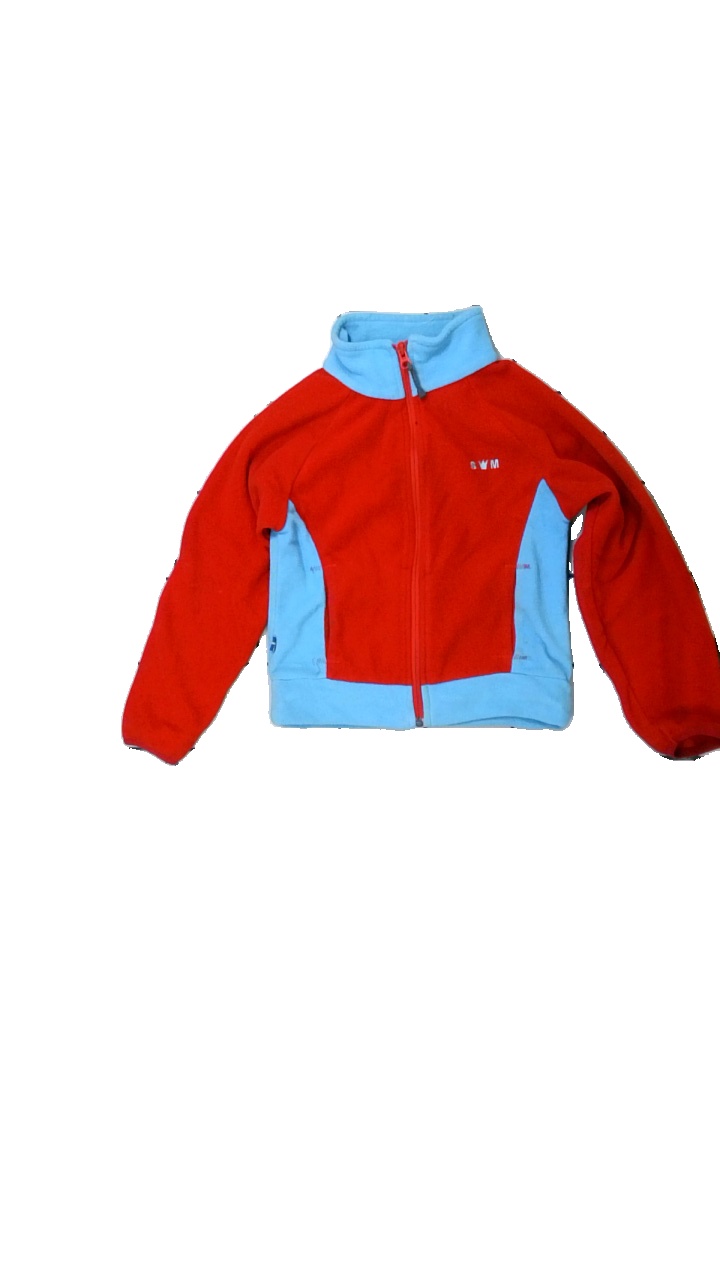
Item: Cardigan (Children)
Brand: Sm
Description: två färgad fleece kofta med logga fram
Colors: Blue, Red
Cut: Regular
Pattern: Logo print
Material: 100% polyester
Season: Spring
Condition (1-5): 5
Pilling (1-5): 5
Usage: Reuse
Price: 50-100